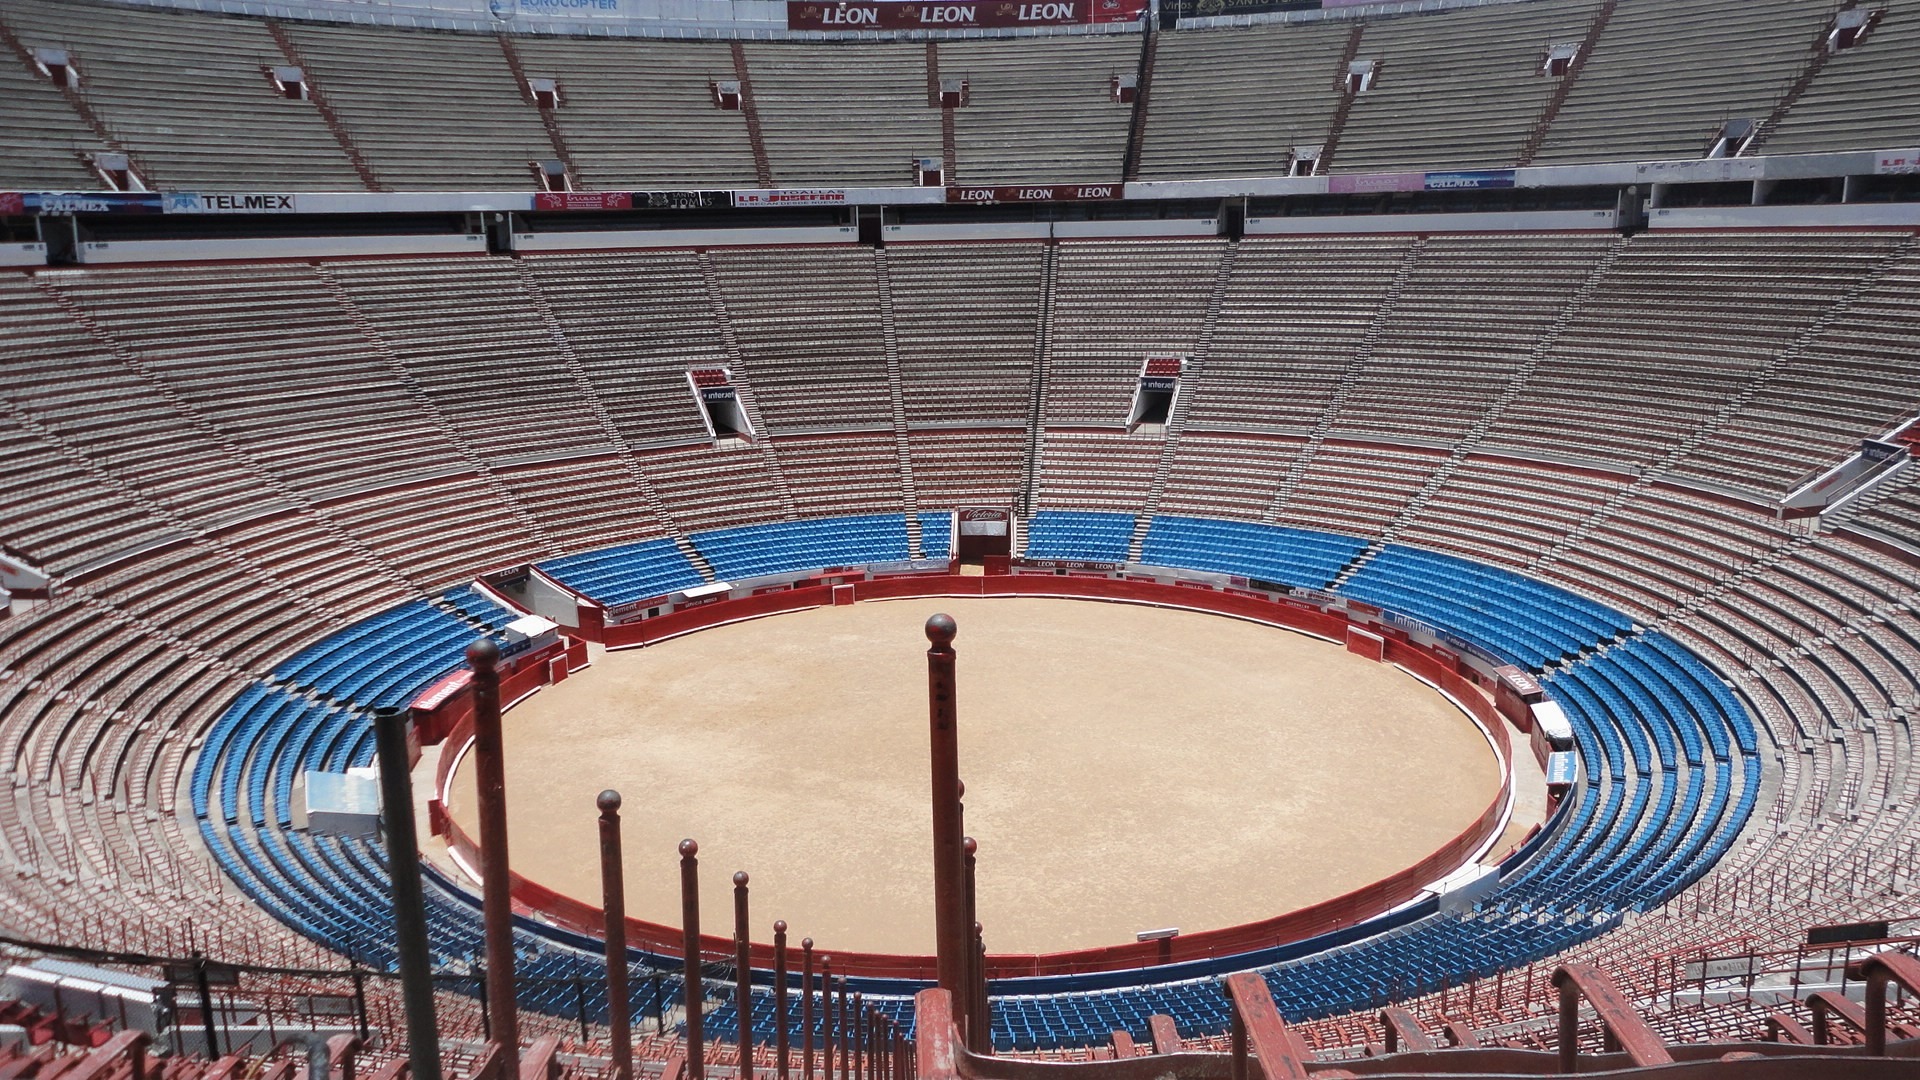
structure, stadium, baseball field, arena, amphitheatre, sports, race track, seats, bullring, baseball park, geographical feature, sport venue, soccer specific stadium, music venue, bullfighting arena